Athanase-Charles-Marie Charette de la Contrie

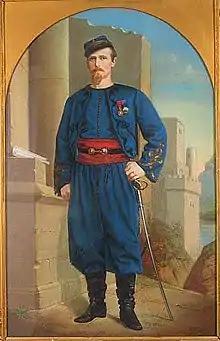
Athanase de Charette.

Charette was thereby, compelled to relinquish regimental service as, once again, he did not wish to serve in a revolutionary army.